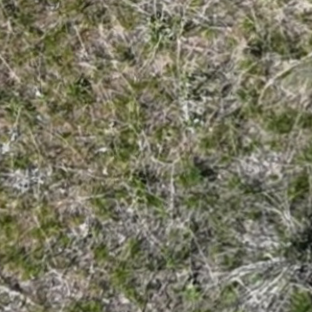
Month: may